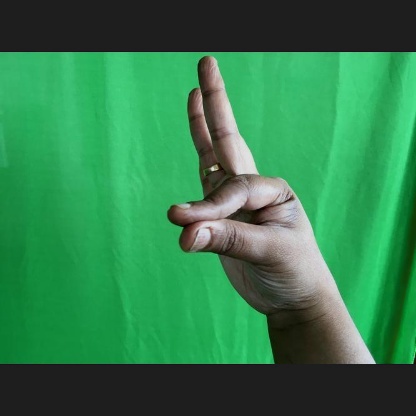
Mudra: Hamsasyam